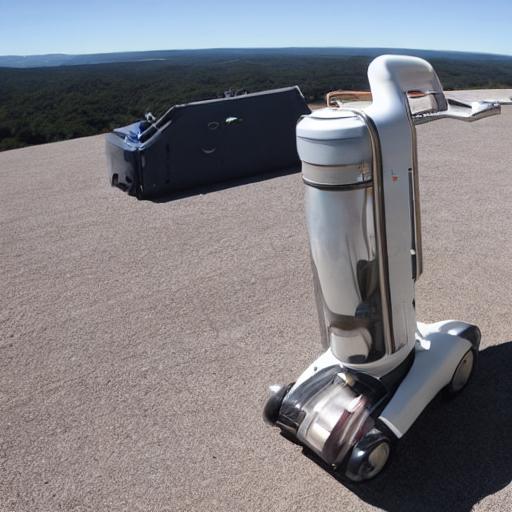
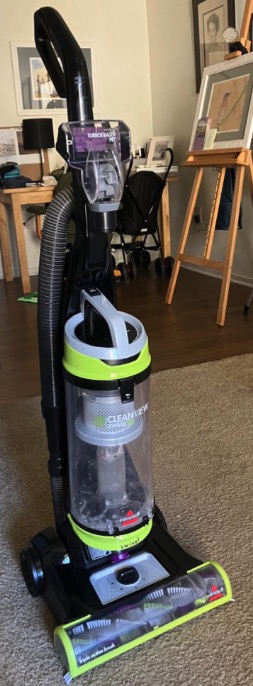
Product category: items_vacuum
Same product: no